Economic history of France

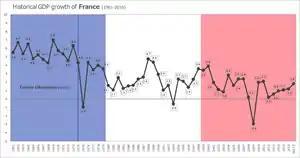
Historical GDP growth of France from 1961 to 2016 and the latter part of Les Trente Glorieuses

The hardships of wartime and the immediate post-war period were succeeded by a period of steady economic development, in France, now often fondly recalled there as "The Thirty Glorious Years (Les Trente Glorieuses"). Alternating policies of "interventionist" and "free market" ideas enabled the French to build a society in which both industrial and technological advances could be made but also worker security and privileges were also established and protected. In 1946 France signed a treaty with US that waived a large part of its debt. Known as The Blum-Byrnes agreement (French: ) a French-American agreement signed May 28, 1946 by Secretary of State James F. Byrnes and Léon Blum and Jean Monnet. This agreement erased part of the French debt to the United States after the Second World War (2 billion dollars).